Jordan Taylor (racing driver)

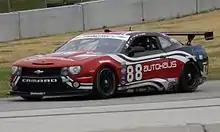
2012 GT car

Born in Orlando, Taylor began his career in professional sports car racing in 2008, competing in the 24 Hours of Daytona and finishing 15th. In 2009 he ran 8 races for Beyer Racing at the Rolex Sports Car Series in the Daytona Prototypes class. His first full season came in 2010, driving a Mazda RX-8 for Racers Edge Motorsports, claiming two GT class podiums. In 2011 he drove a Chevrolet Camaro for Autohaus Motorsports with Bill Lester, where he got one win and three second place finishes, ending as the GT class runner-up. In late 2011 at a private test at Sebring, he impressed Corvette Racing enough that they recruited him to fulfill the third driver role for the team in the 2012 season competing at Sebring, Petit Le Mans and also the 24 Hours of Le Mans, where he finished in 5th place in the LM GTE PRO #73 Corvette C6.R. Also in 2012, he claimed his second Rolex GT win for Autohaus Motorsports.